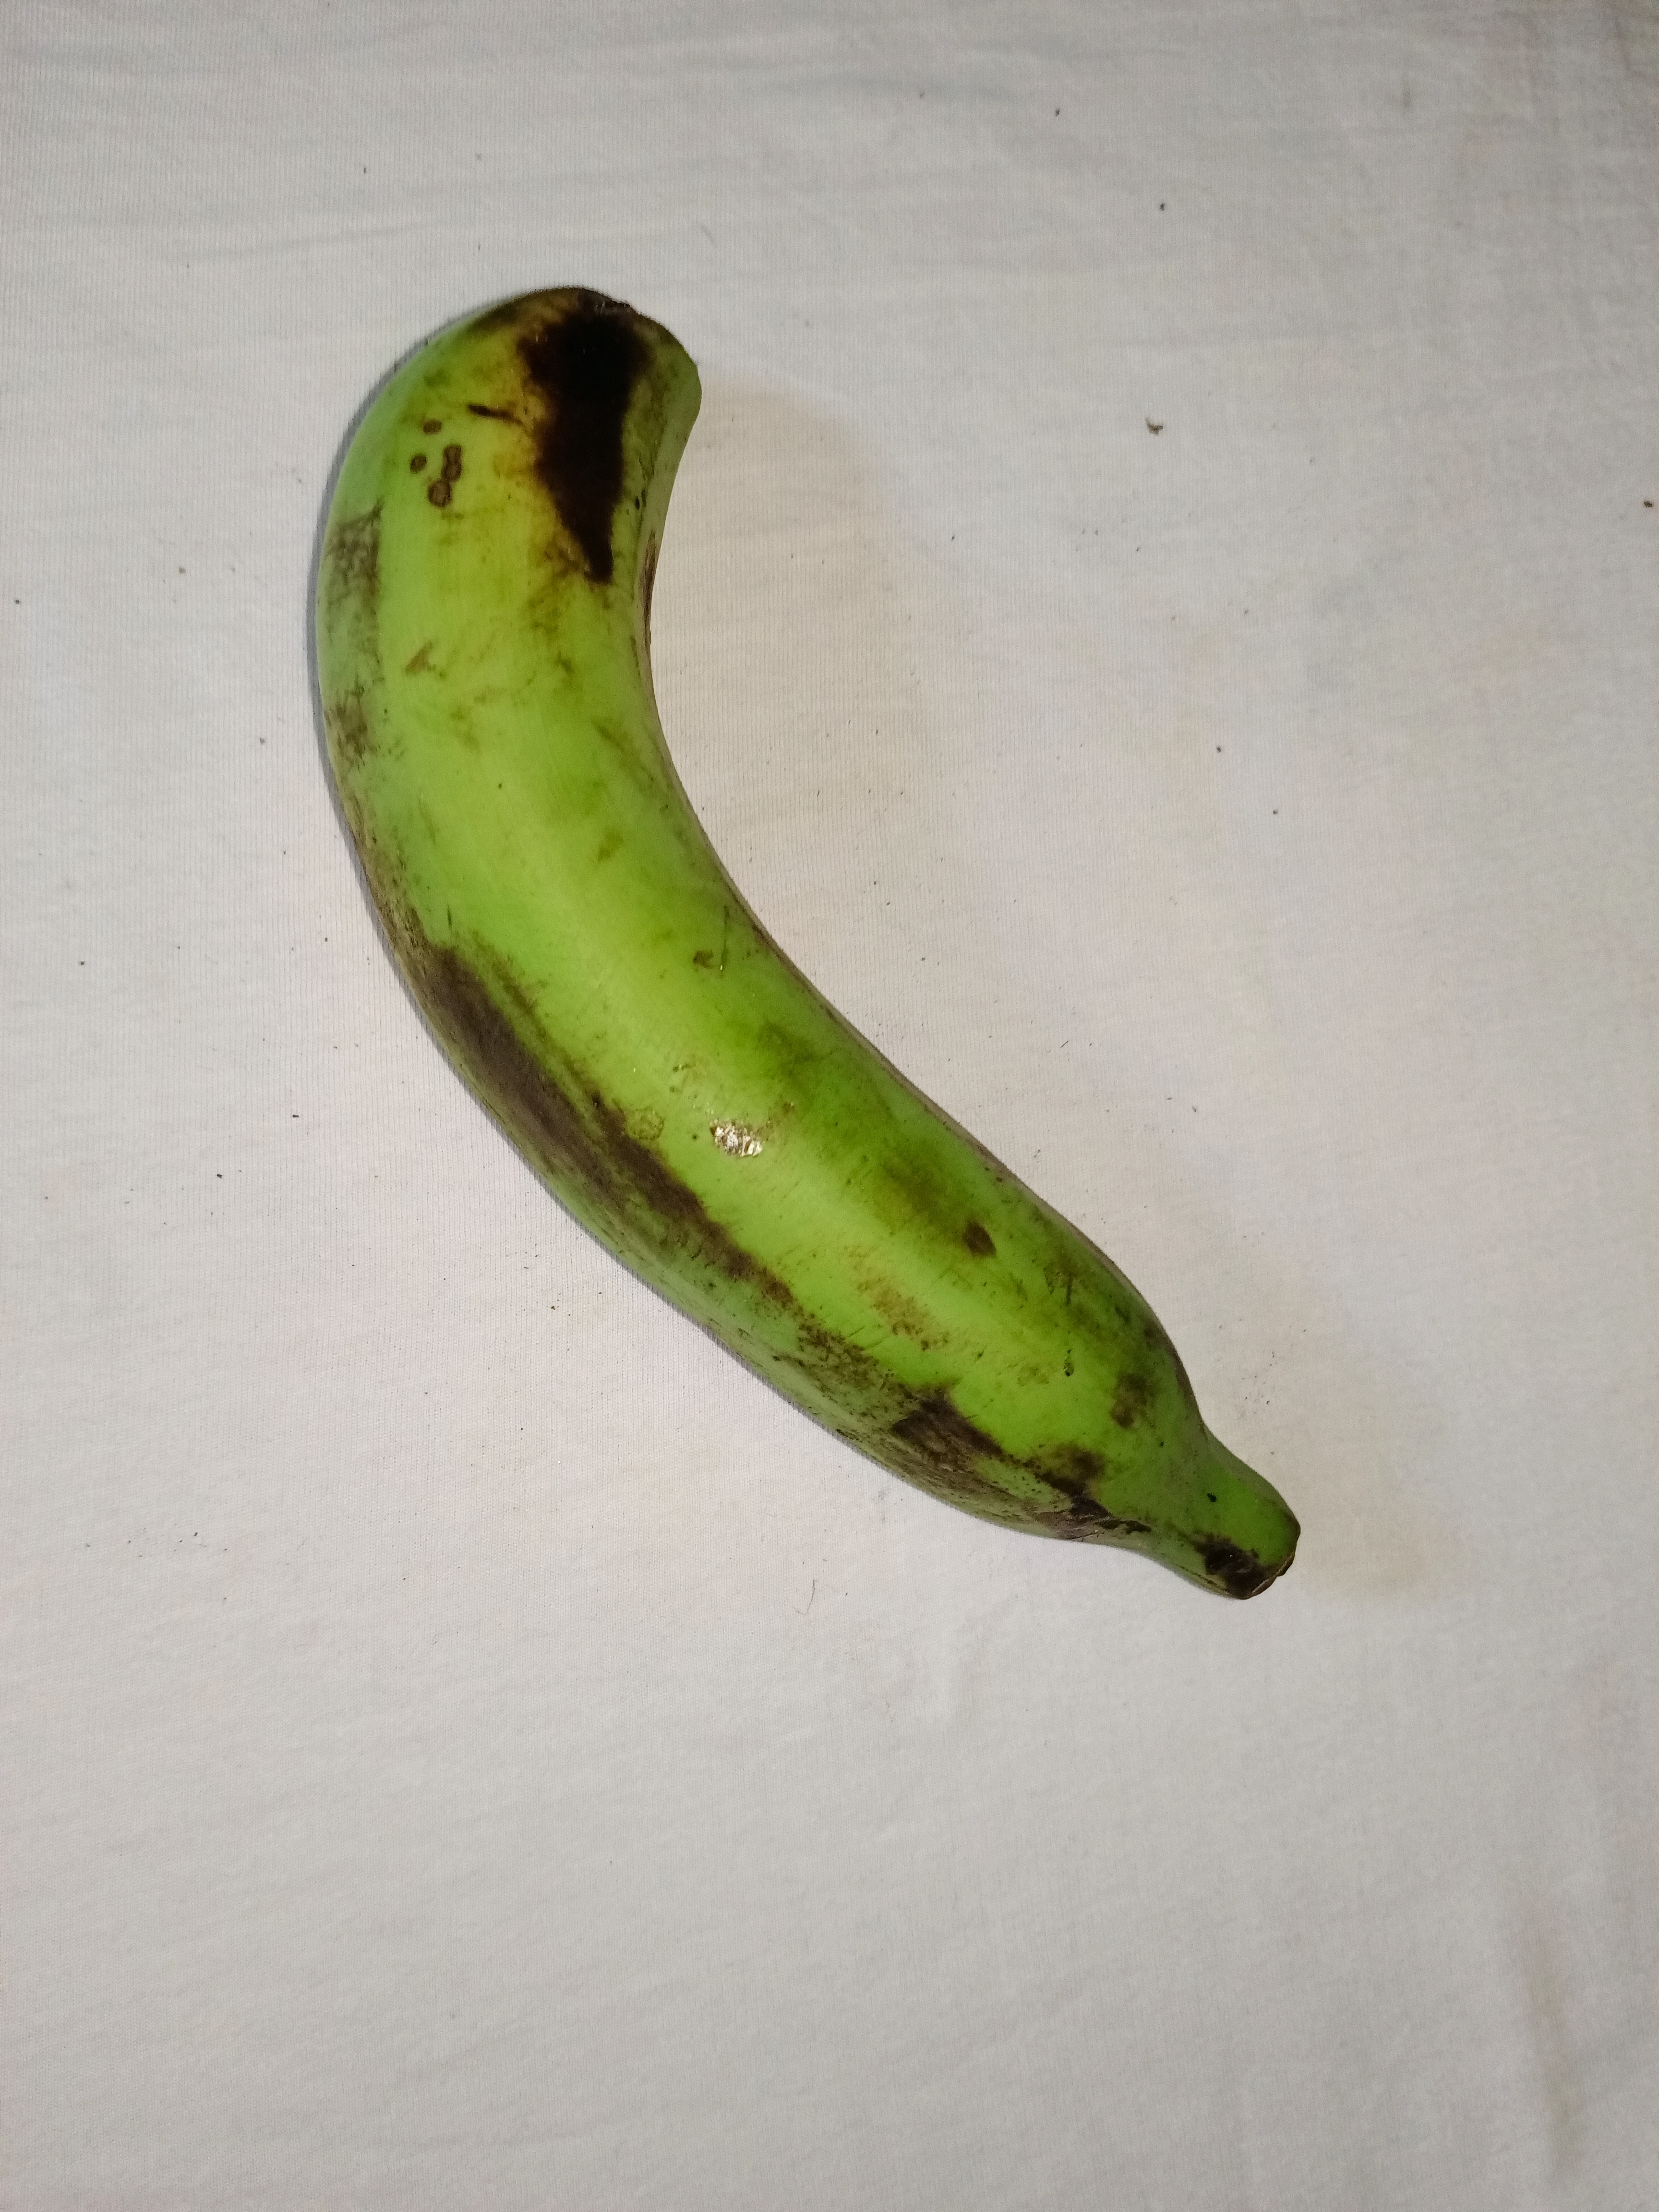
Banana variety: Shagor